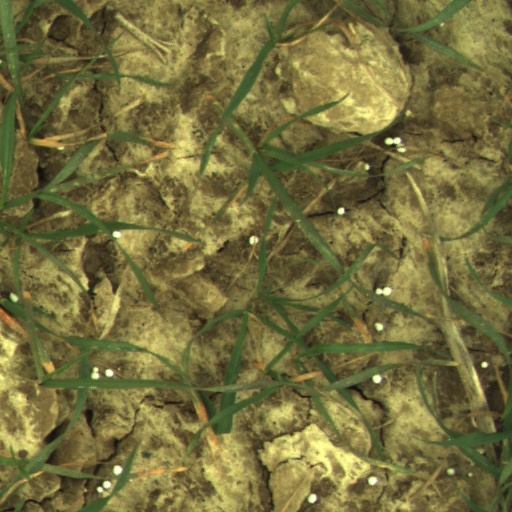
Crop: wheat